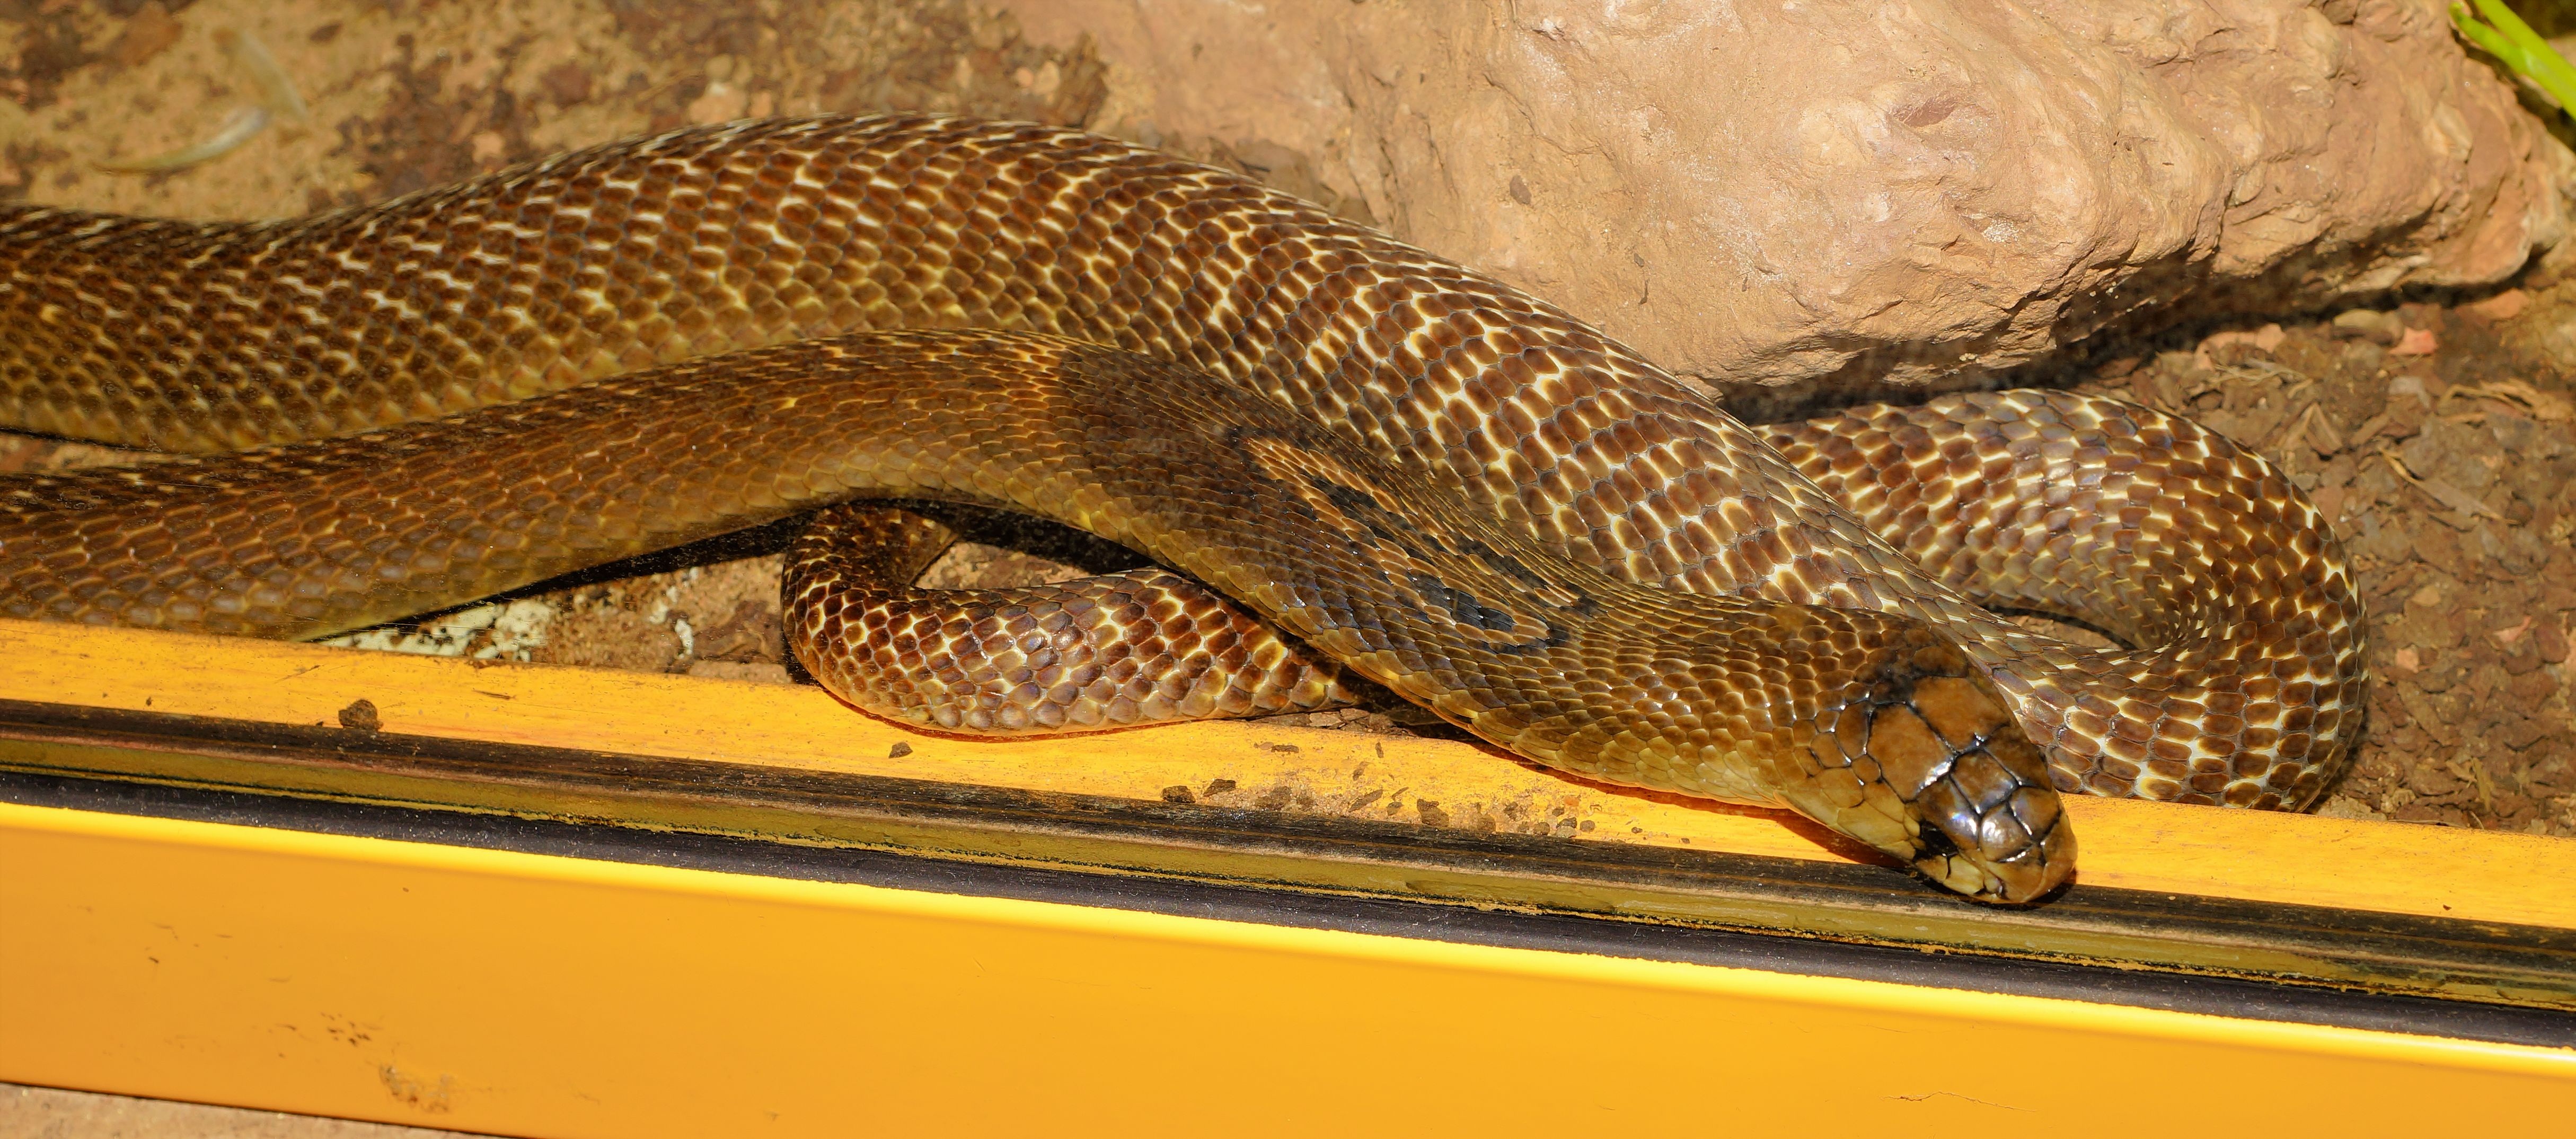
wildlife, reptile, fauna, lizard, snake, vertebrate, beauty, scheu, king cobra, venomous snake, elapidae, south east asia, neurotoxic poison, afraid of people, scaled reptile